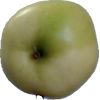
Label: Apple 6